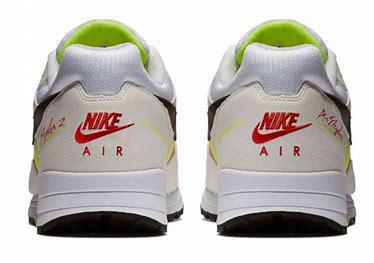
Brand: Nike
Model: Air Skylon Ii